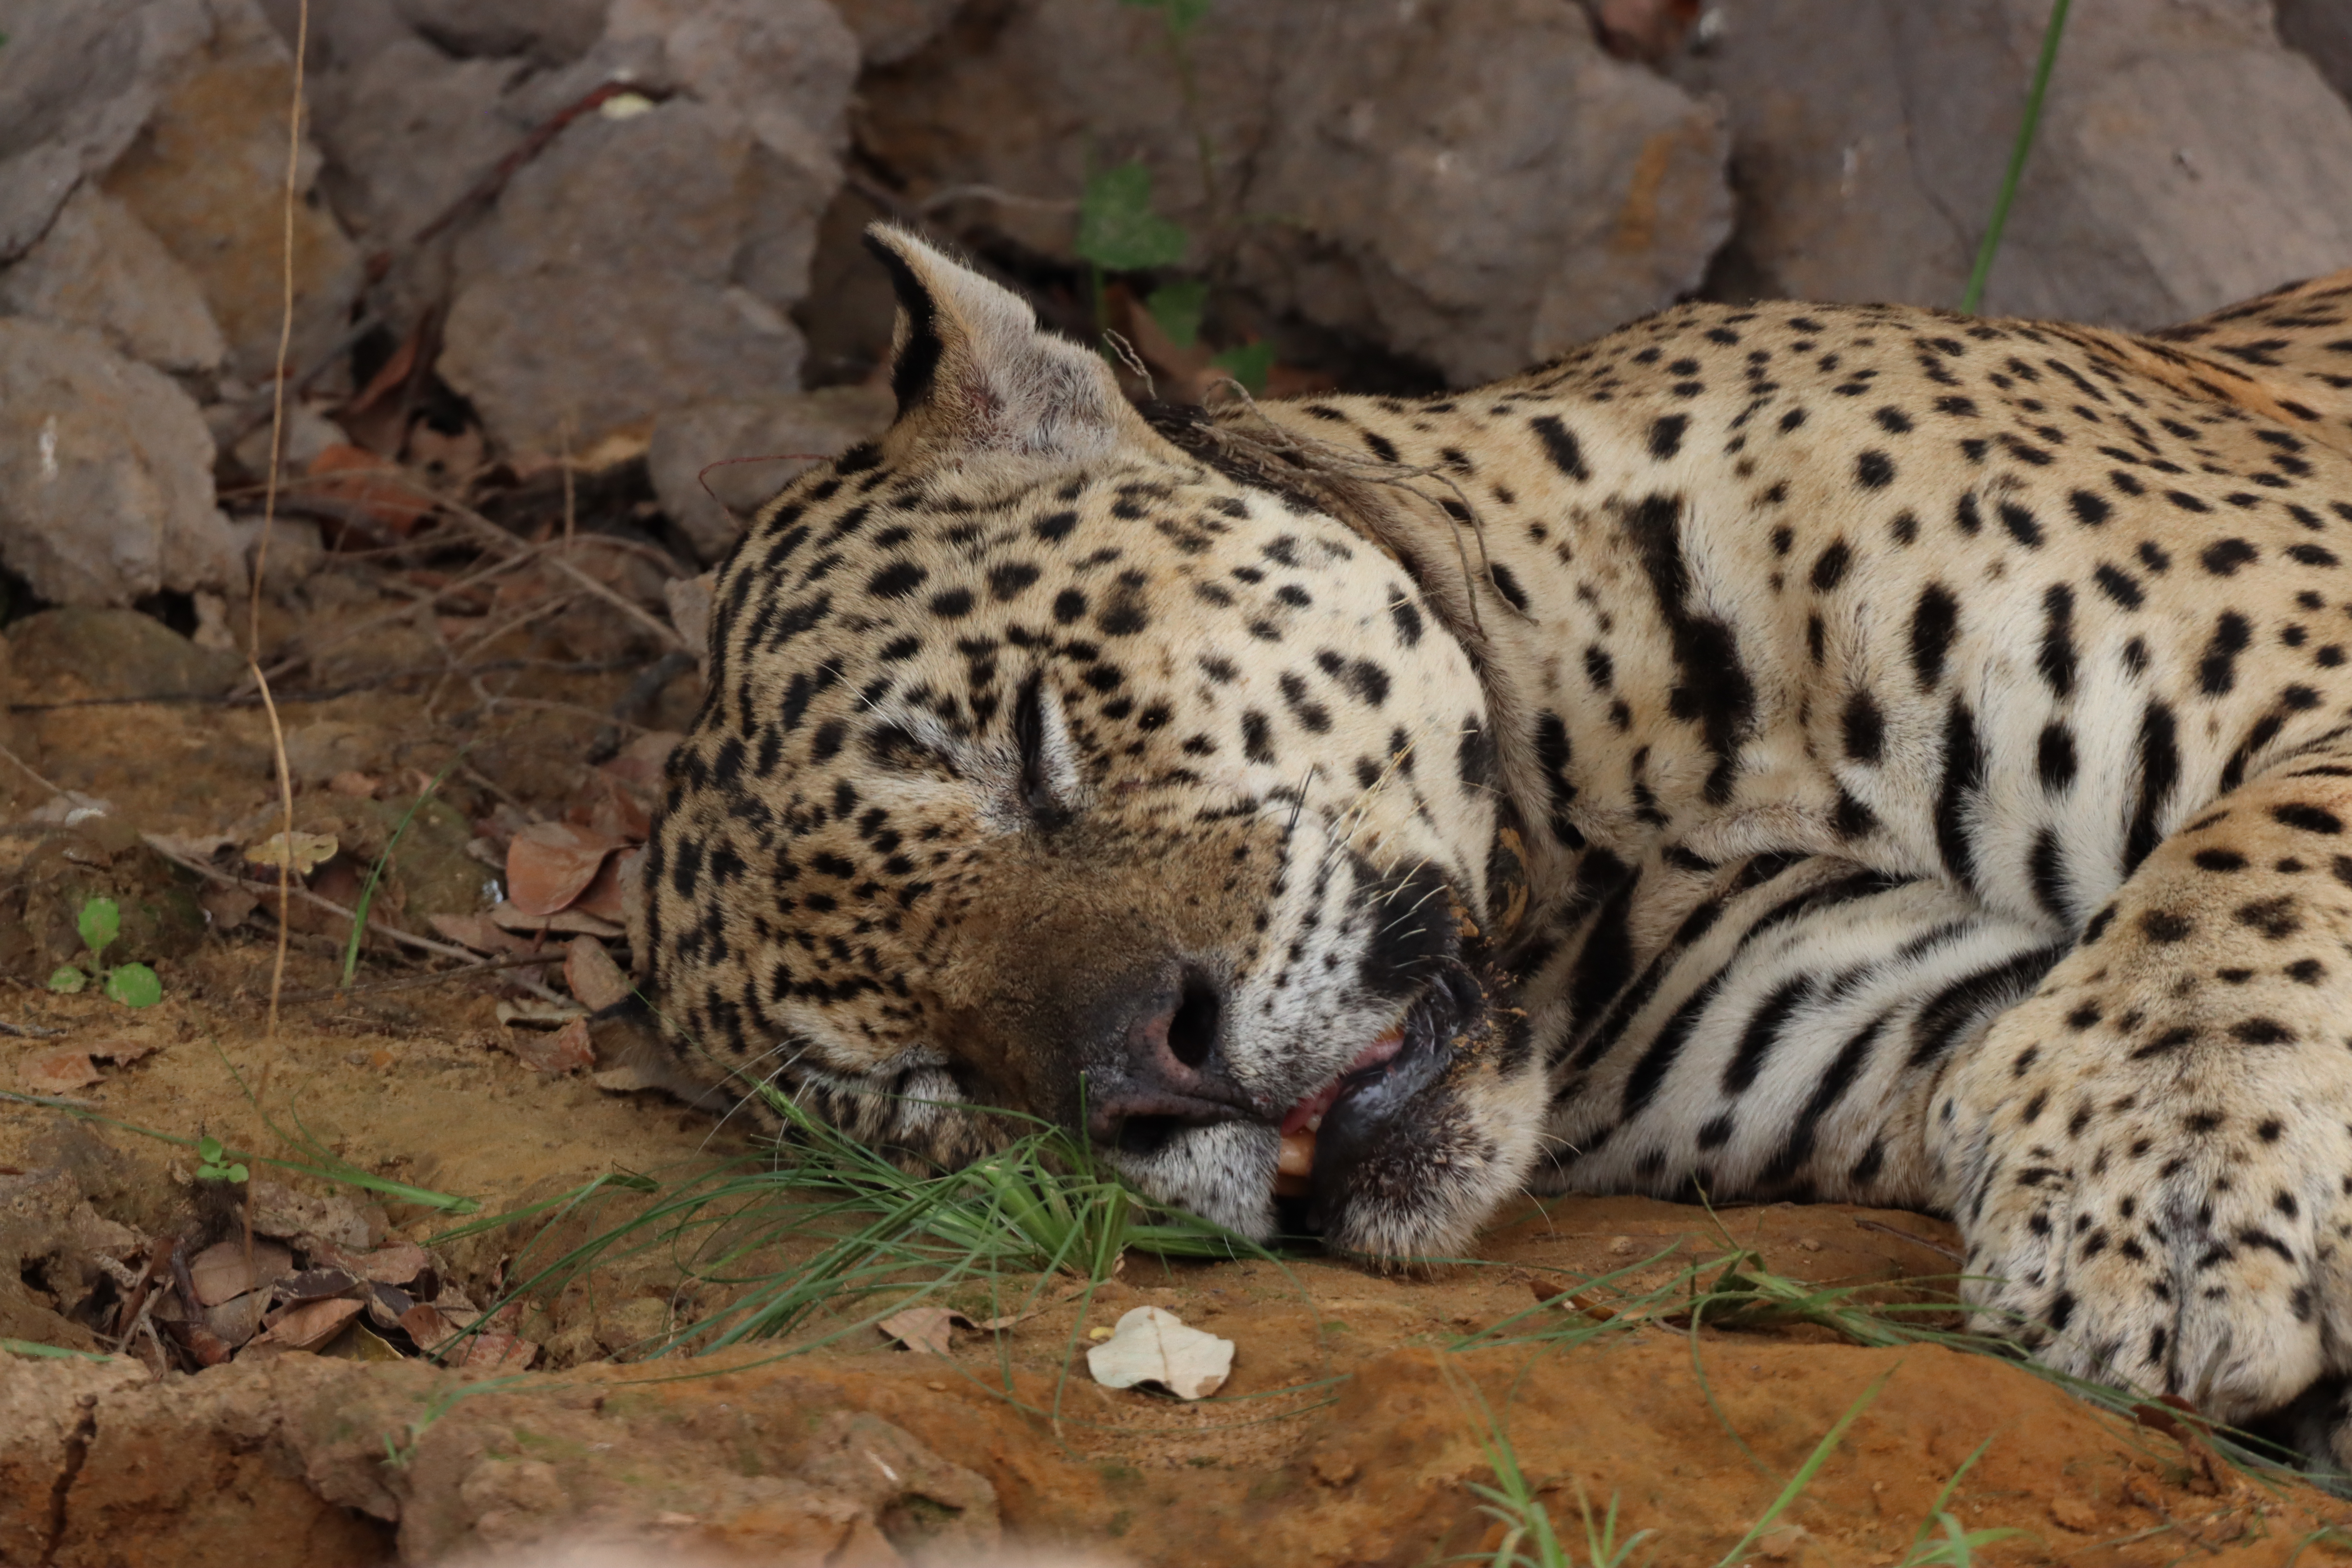
Jaguar: Ousado